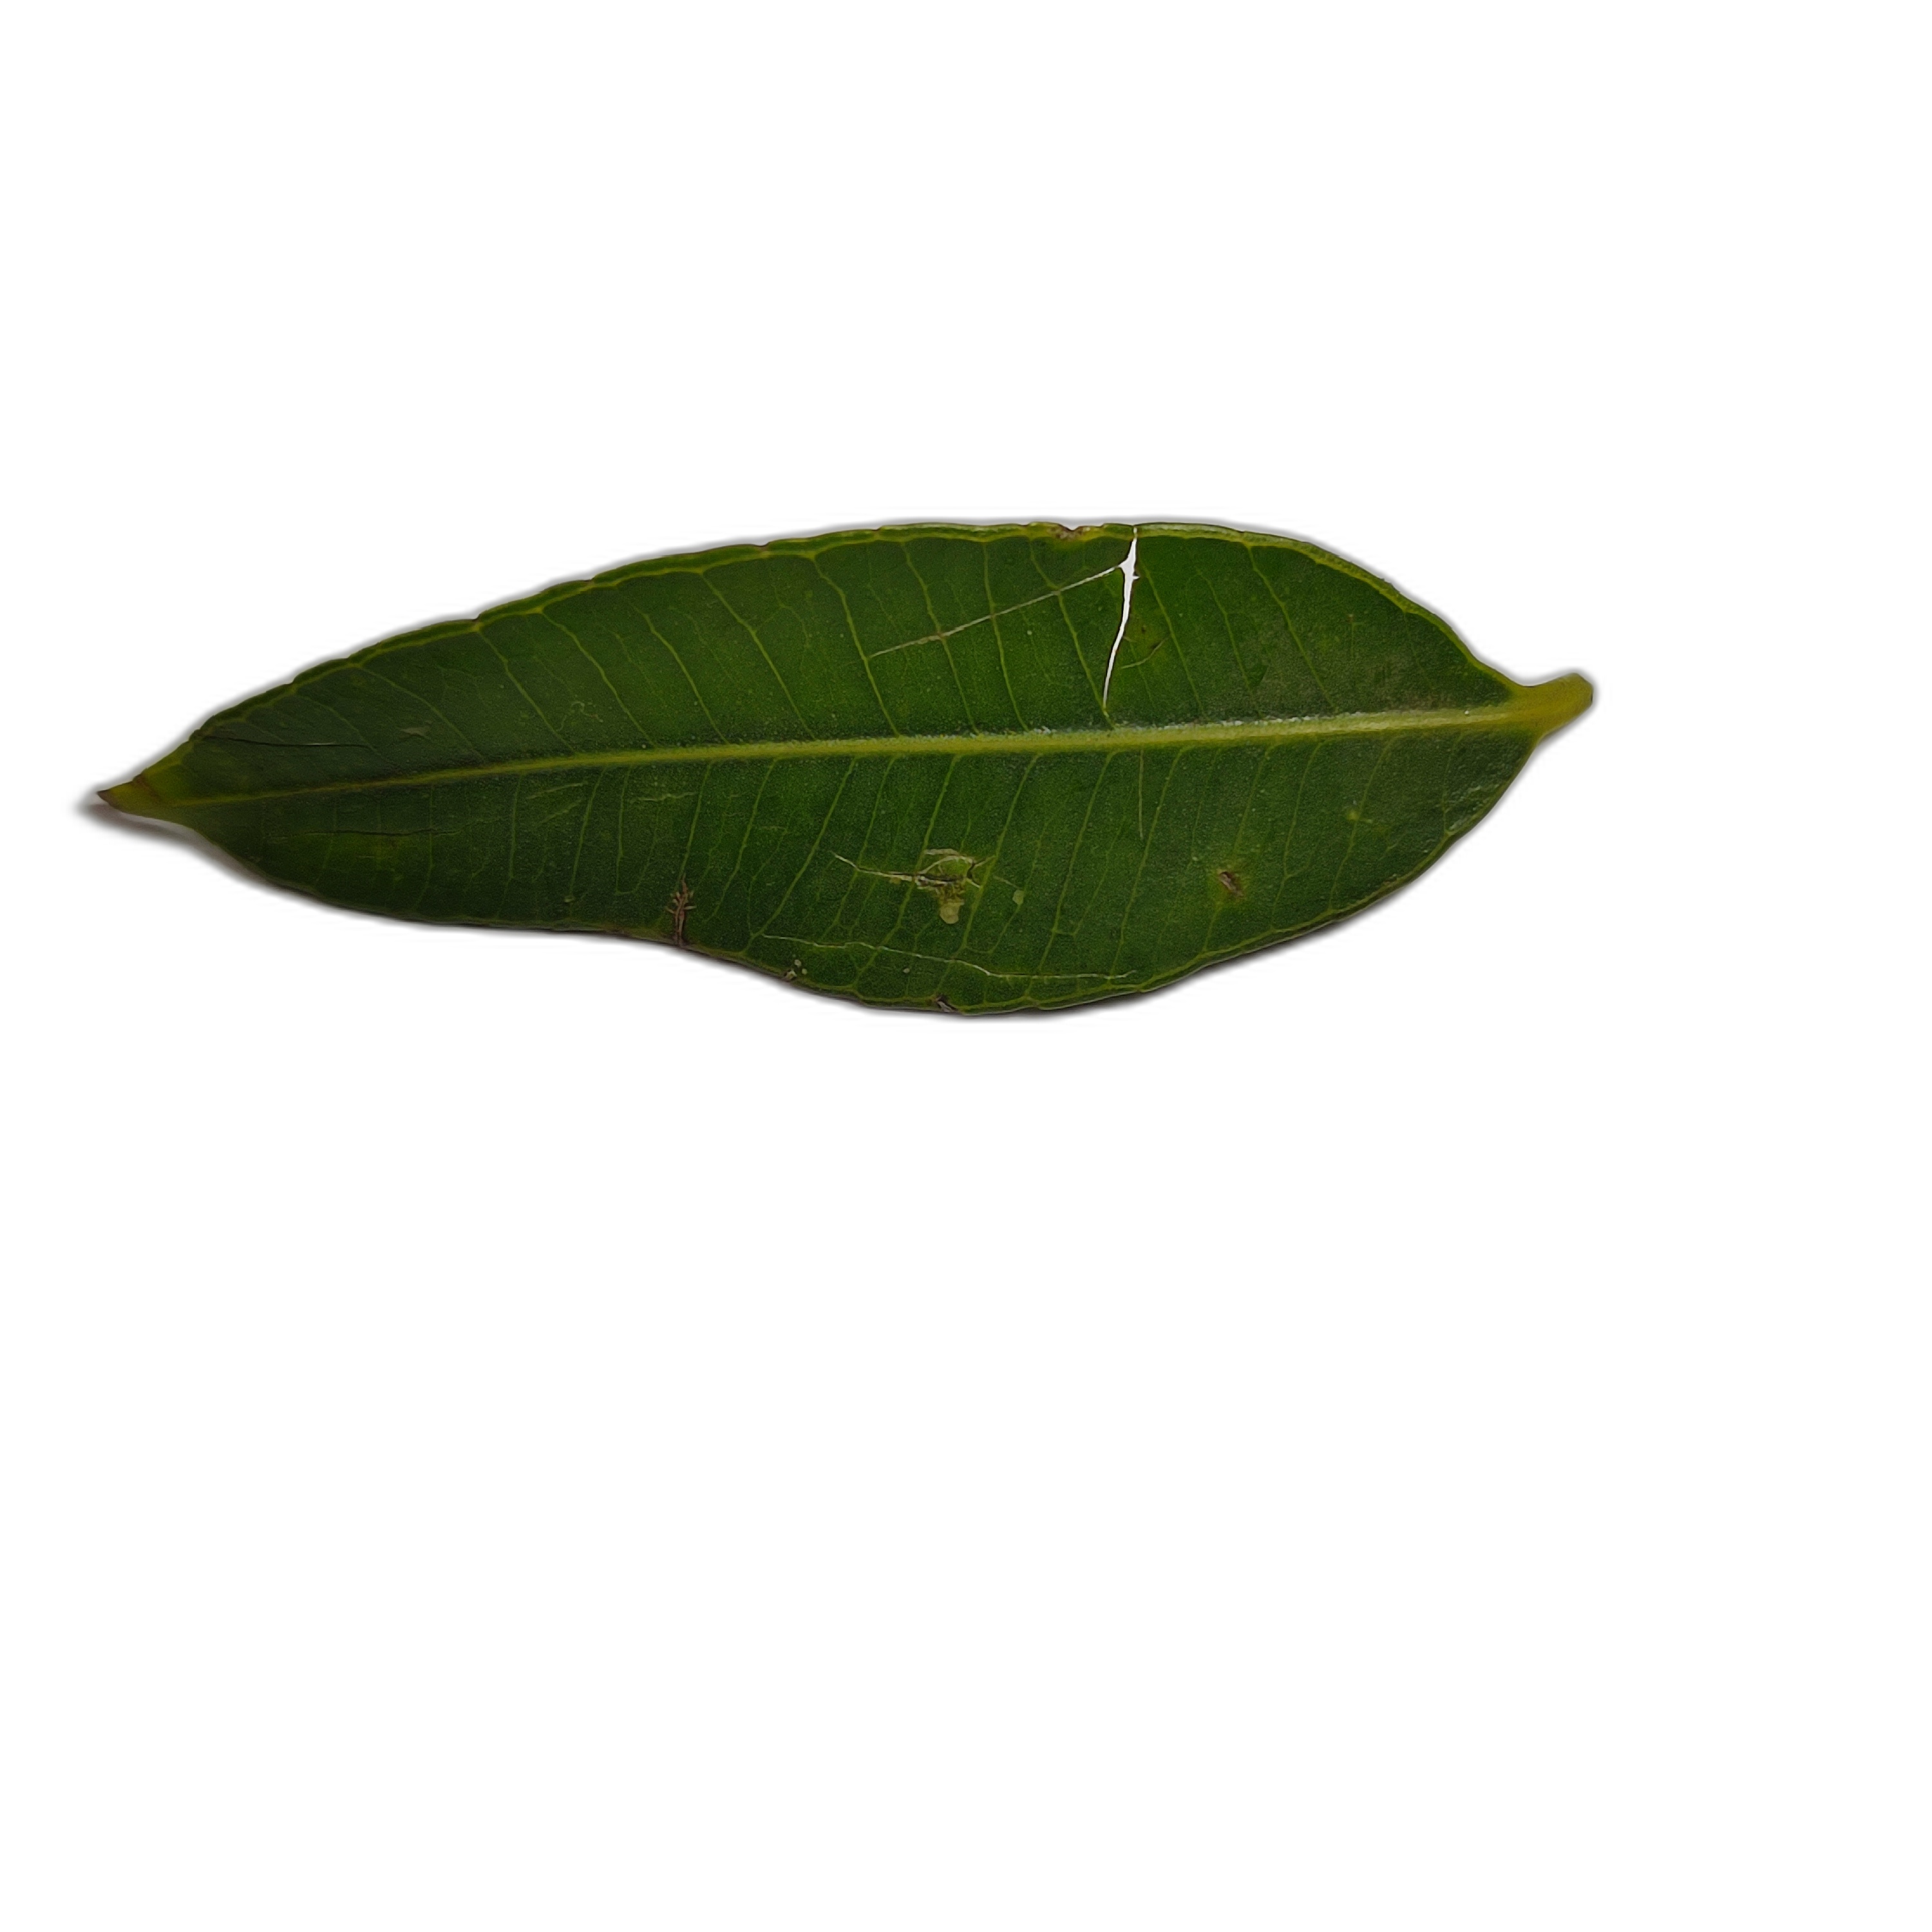
Label: healthy